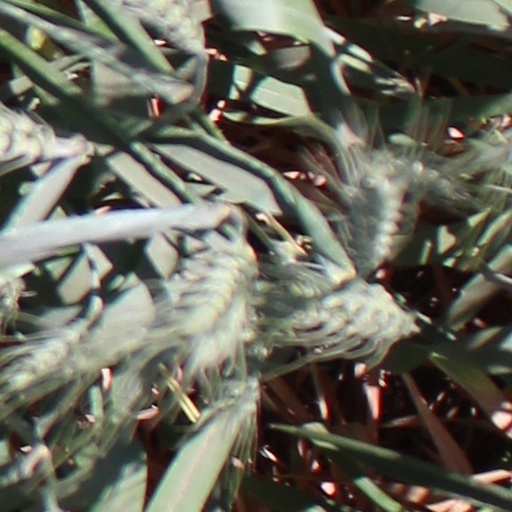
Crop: wheat